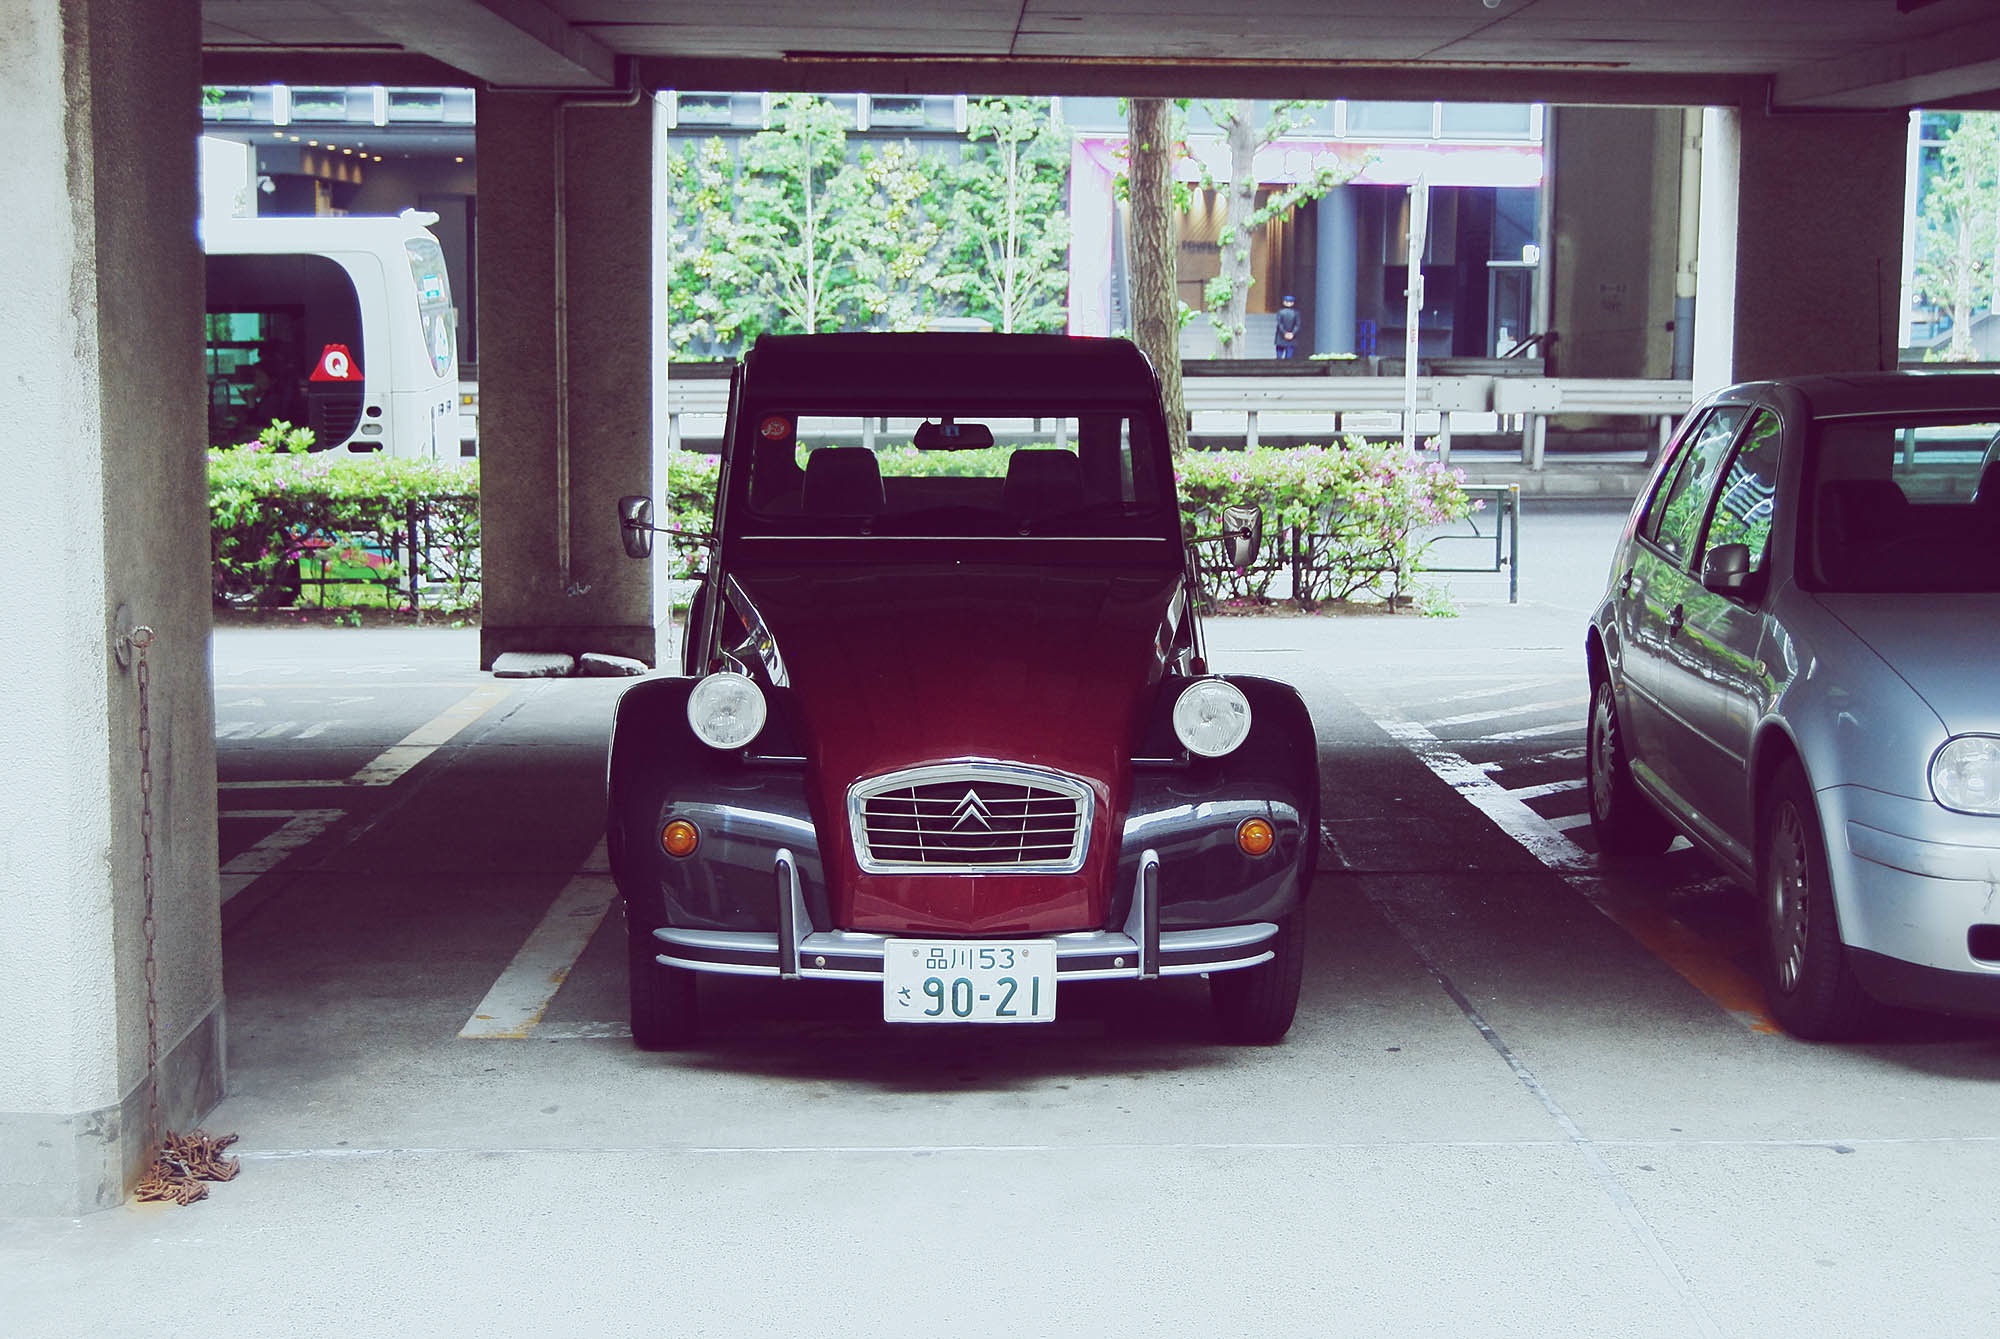
car, transport, vehicle, motor vehicle, vintage car, classic, antique car, land vehicle, automobile make, automotive exterior